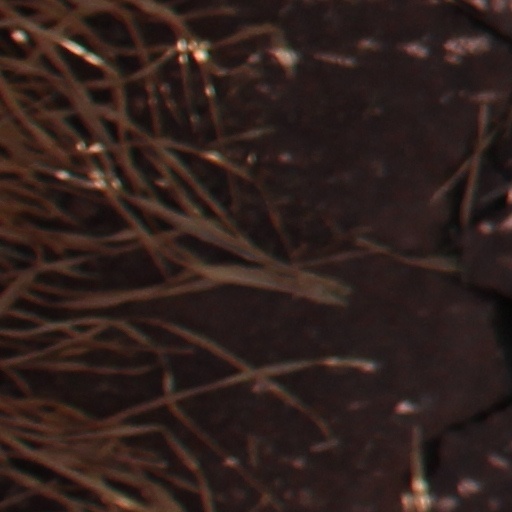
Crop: wheat